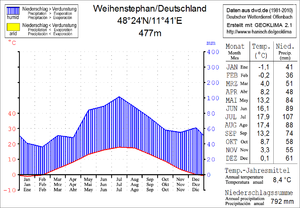
Freising ou Frisingue en français est une ville allemande de Bavière de 47 000 habitants. Située au nord de Munich, elle est baignée par l’Isar. L'aéroport Franz-Josef-Strauß de Munich se trouve sur le territoire de cette commune.